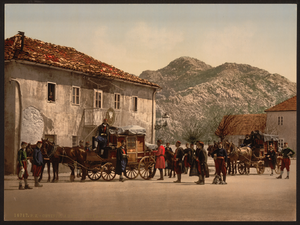
Ce cliché photochrome de la fin du 19ème siècle est extrait de ""Vues du Monténégro"" dans le catalogue de la Detroit Photographic Company. Il représente une vue de Cetinje, la capitale du Monténégro, une principauté indépendante qui s'est séparée de l'Empire ottoman en 1878. Selon l'ouvrage de